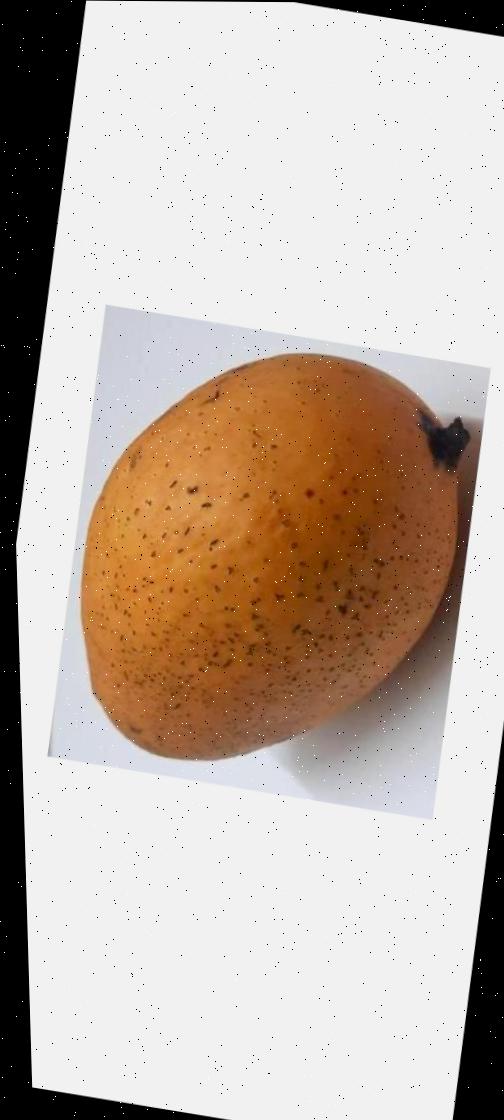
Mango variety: Ashshina Classic